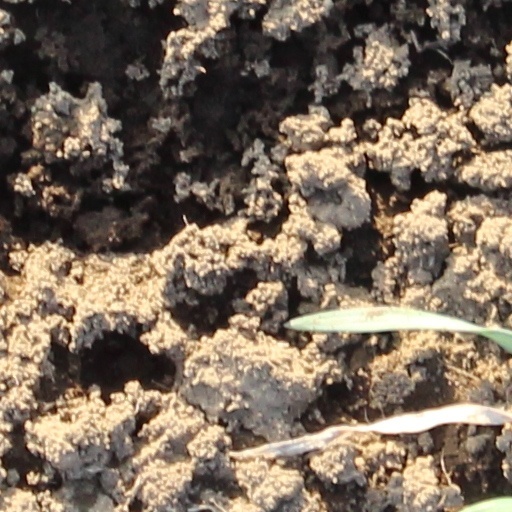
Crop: wheat